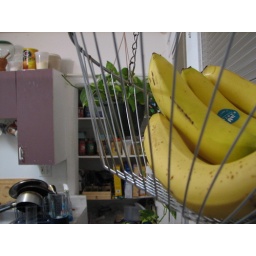
bananas in the kitchen